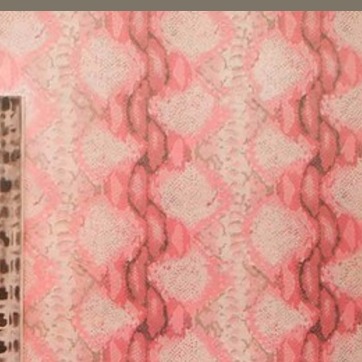
Material: wallpaper